Bad Kissingen

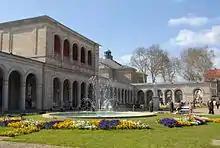
Spa Park Bad Kissingen with "Arkadenbau"

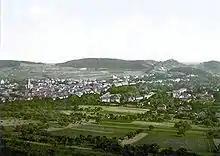
Bad Kissingen in 1900

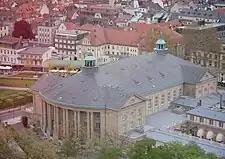
The concert hall "Regentenbau"

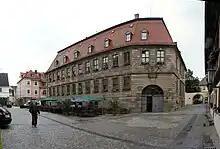
Town hall of Bad Kissingen

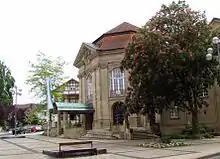
The theatre of Bad Kissingen

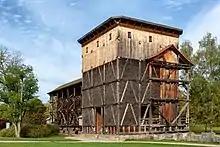
The graduation tower is a known landmark.

Bad Kissingen is a German spa town in the Bavarian region of Lower Franconia and seat of the district Bad Kissingen. Situated to the south of the Rhön Mountains on the Franconian Saale river, it is one of the health resorts, which became famous as a "Weltbad" in the 19th century.